MLS Cup 2020

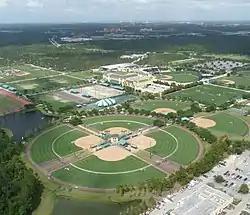
The season resumed at the ESPN Wide World of Sports Complex (pictured), both teams were eliminated in the Round of 16.

Due to the outbreak of the COVID-19 pandemic, which caused several matches to be cancelled, MLS suspended all play on March 12—the first total interruption of league play since the September 11 attacks in 2001. The league resumed play with the MLS is Back Tournament, a special tournament of regular season matches played at the ESPN Wide World of Sports Complex at Walt Disney World in Bay Lake, Florida, with 24 teams participating following the withdrawal of FC Dallas and Nashville SC. The tournament, which included isolation of personnel and frequent COVID-19 testing, was organized into a group stage of three matches and a knockout bracket for the top 16 teams. It was played from July 8 to August 11 and concluded with the Portland Timbers defeating Orlando City SC.